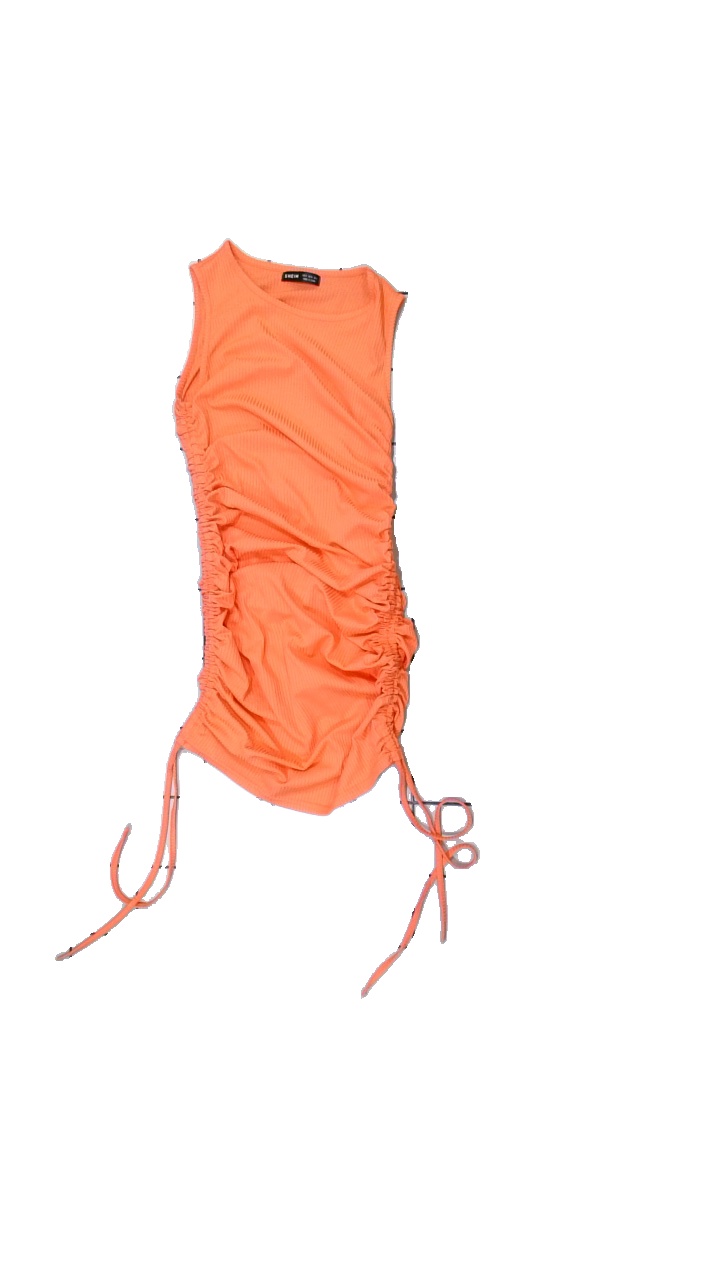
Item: Dress (Ladies)
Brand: Shein
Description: dress with rouching
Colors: Orange
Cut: Tight
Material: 100% Polyester
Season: Summer
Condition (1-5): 3
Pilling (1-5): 3
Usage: Recycle
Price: <50